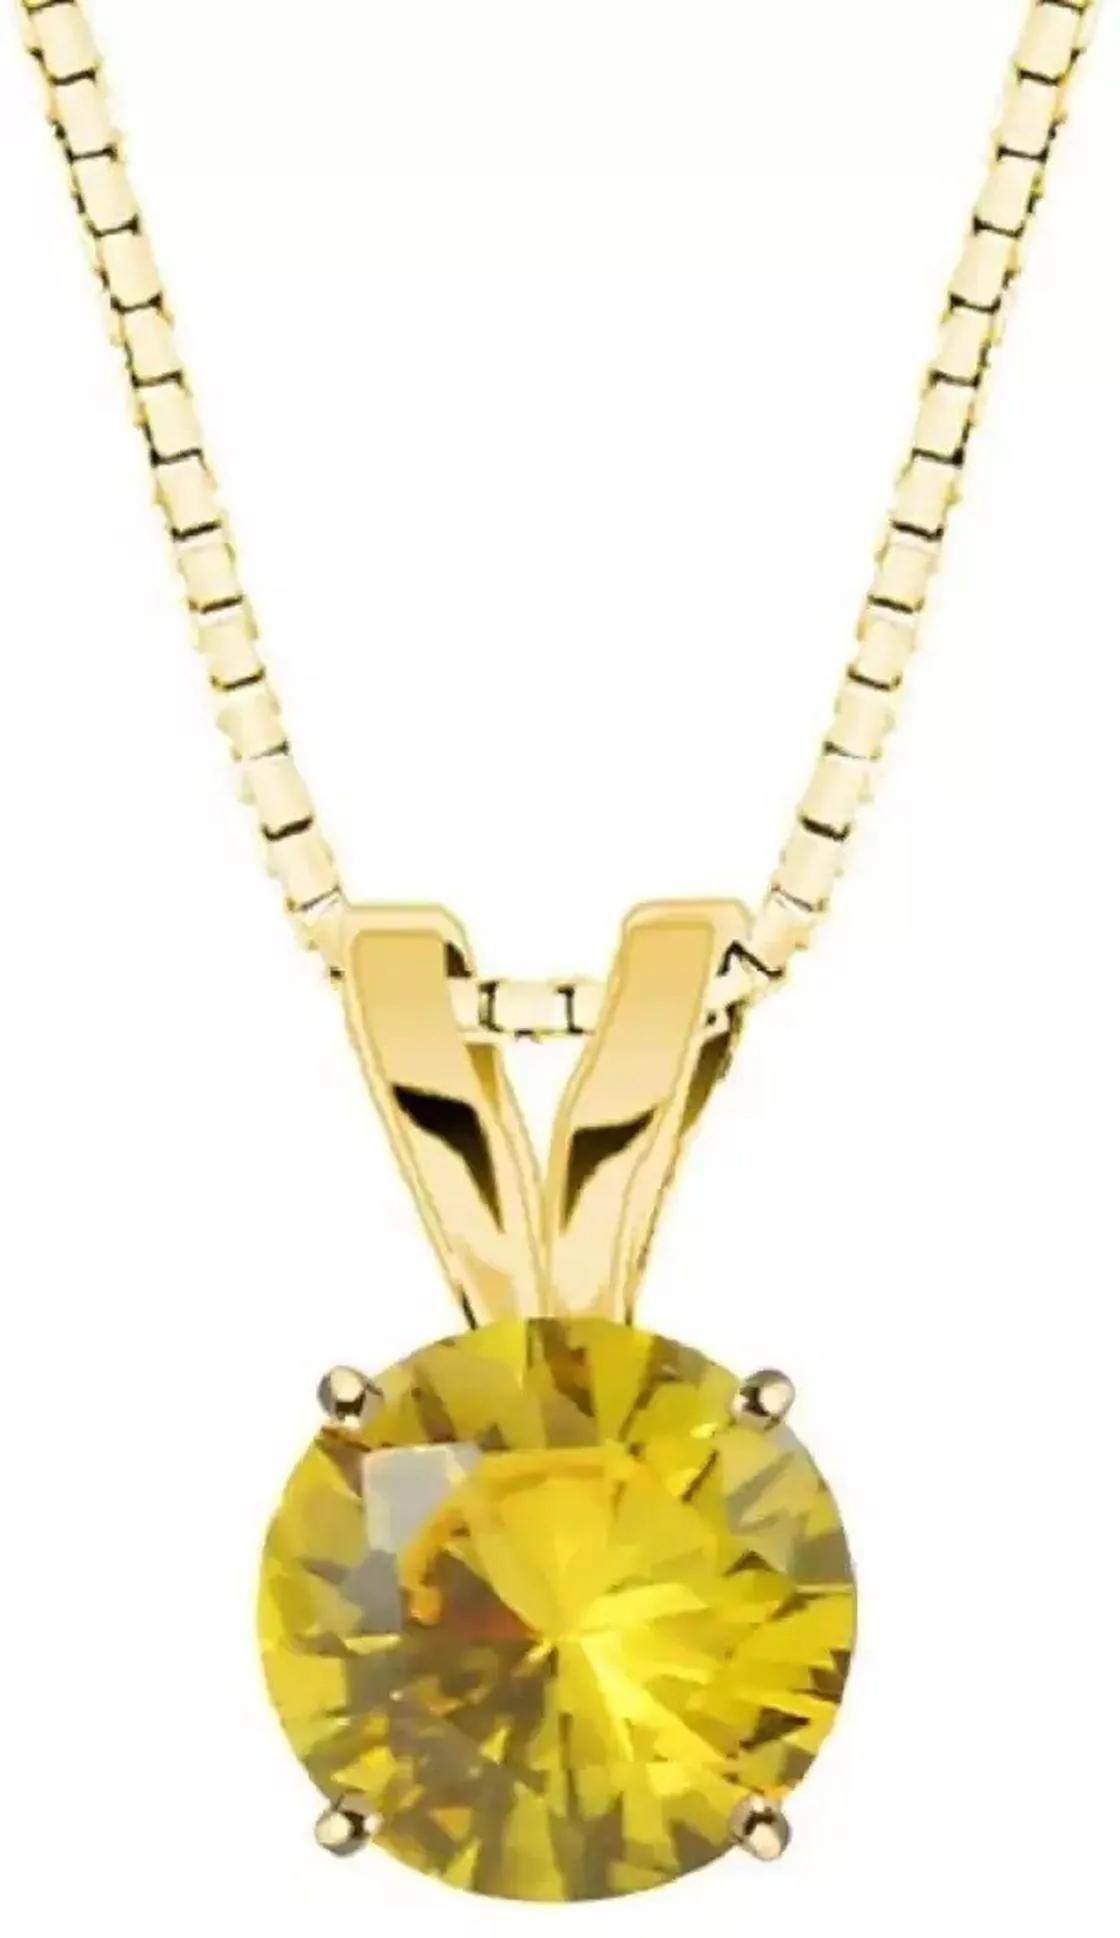
Chopra Gems Gold Plated Brass Certified and Natural Yellow Sapphire Stone Pendant Yellow (Men and Women)
Type: Necklaces & Pendants
Brand: Chopra Gems & Jewellery
Price: Rs. 705
 Yellow sapphire pukhraj panchdhatu pendant.This panchdhatu pendant is made up with 5 dhatus or metals namely gold, silver,copper,zinc and iron. This gemstone pendant is very pious compared to other nine gemstone with strong physical powers beneficial for scholars, academicians, teachers and other research fellows. The gemstone removes hurdles in late marriages or hitches in married life. Gains, profits and income flourishes by the grace of yellow sapphire. The yellow sapphire boosts positive energy and support for entrepreneurs and aspiring leaders in their respective fields.Treatment has been given to enhance its quality,it is well effective as astrological purpose.
Features: Type pendant,Color yellow,Material brass
Included: Yellow Sapphire Stone Pendant